Fort Fredrick

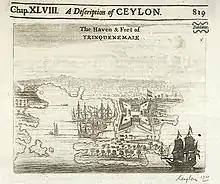
The fort in 1606

Several Hindu shrines in the Tamil country were destroyed during the occupation, particularly under Philip II, when Trincomalee became the scene of naval battles during Europe's Thirty Years' War. King Ethirimana Cinkam of the Jaffna kingdom had resisted a call by D. Jerónimo de Azevedo in 1612 to aid the latter in building a fortress in Trincomalee. The enterprise was abandoned. With the defeat of King Cankili II, all of the territory of the kingdom of Jaffna, comprising Trincomalee and Batticaloa, was assigned to the "spiritual cures of the Franciscans." This decision was taken by the bishop of Cochin, fray Dom Sebastião de S. Pedro. By the end of 1619, a small Danish fleet had arrived at Trincomalee; in May 1620, the Danes occupied Koneswaram temple and began works for the fortification of the peninsula before being defeated.